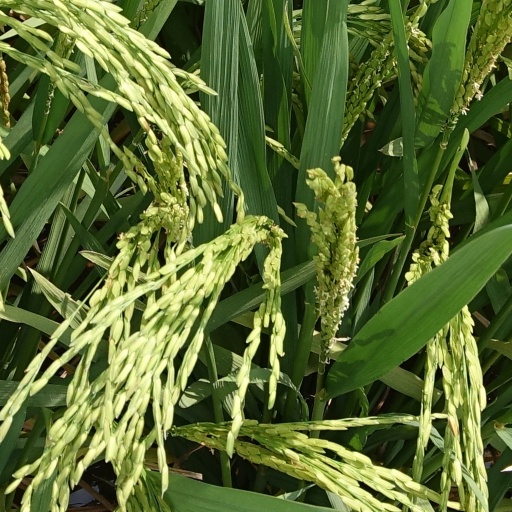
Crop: rice